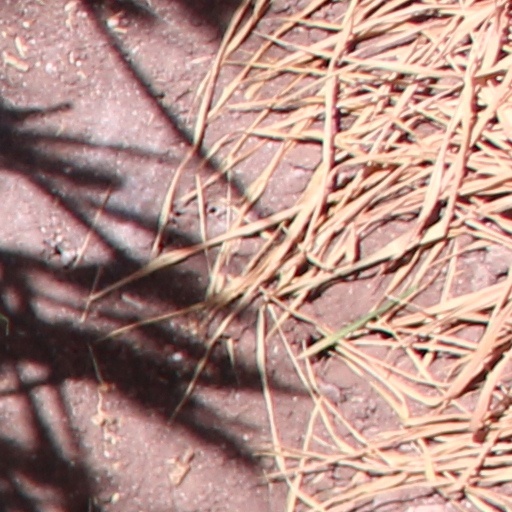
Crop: wheat